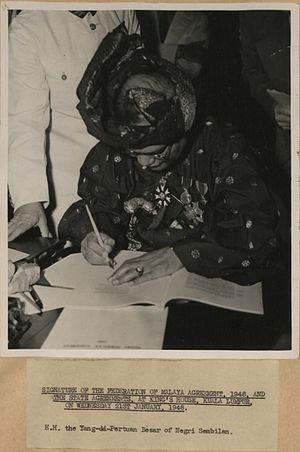
Abdul Rahman de Negeri Sembilan, né le 24 août 1895 à Seri Menanti et mort le 1ᵉʳ avril 1960 à Kuala Lumpur, est sultan de l'État de Negeri Sembilan de 1933 à sa mort et roi de Malaisie de 1957 à sa mort.